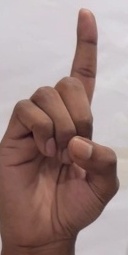
ASL sign: D